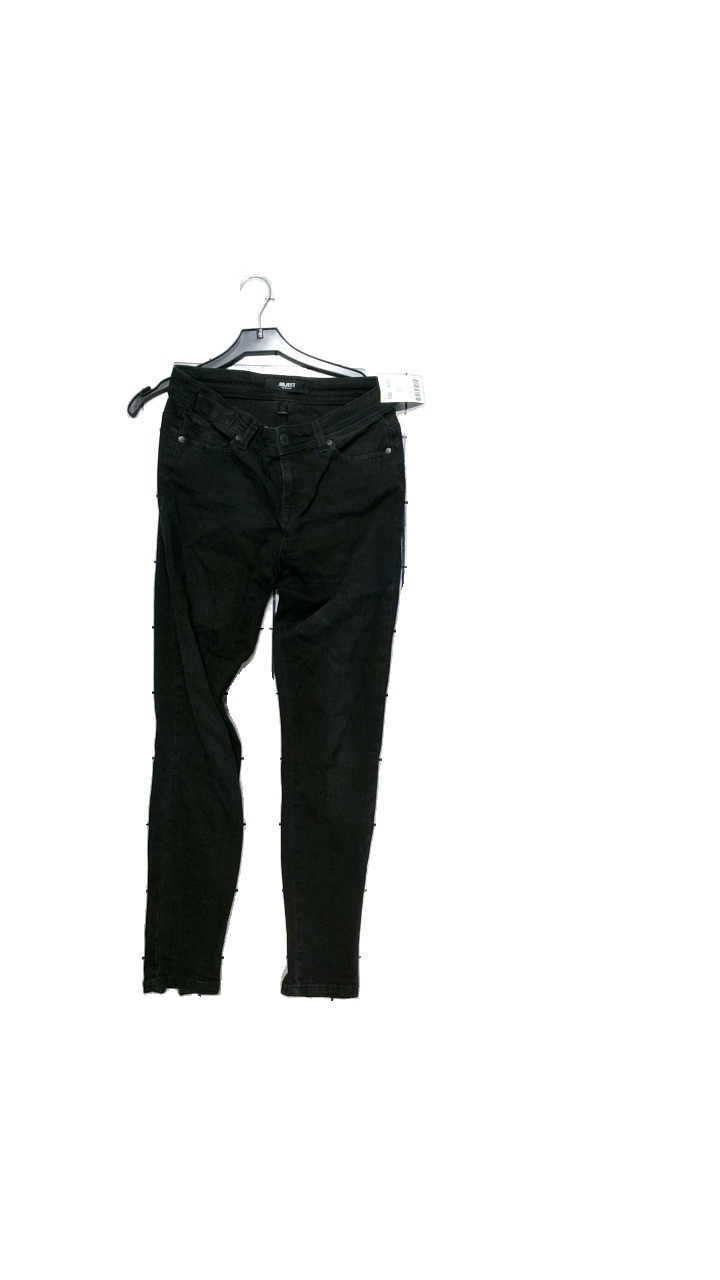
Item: Jeans (Ladies)
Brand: Object
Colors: Black
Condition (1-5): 3
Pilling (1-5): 5
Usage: Reuse
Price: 50-100